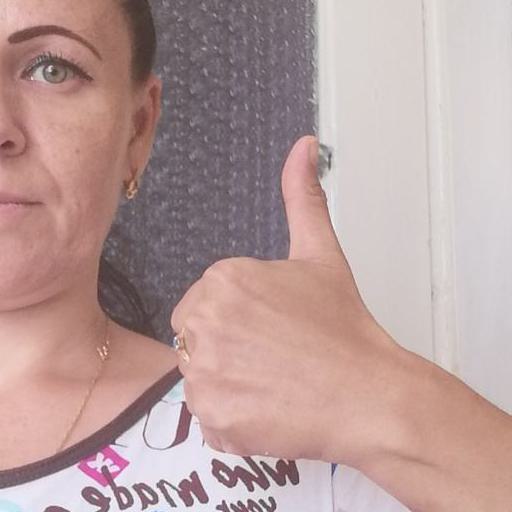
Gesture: like